Winnipeg School Division

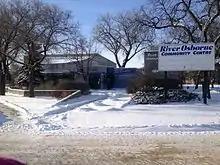
The River Osborne Community Centre houses the satellite program of the Winnipeg Adult Education Centre.

Policies regarding the provision of educational services in WSD are the responsibility of the Board of Trustees of the Winnipeg School Division. The Winnipeg School Division comprises nine wards, each having one elected trustee, who are elected for a four-year term.